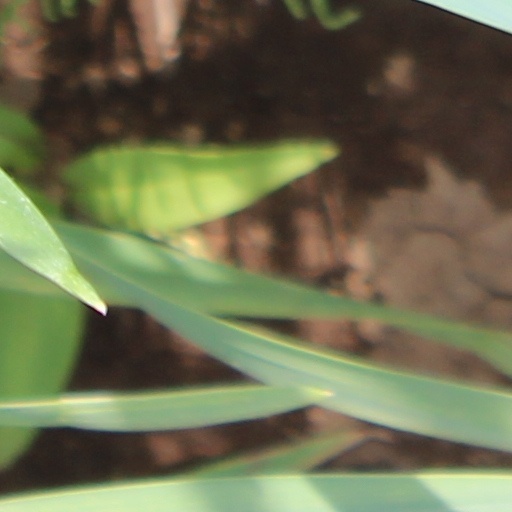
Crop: wheat